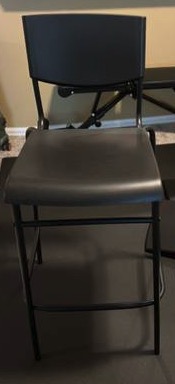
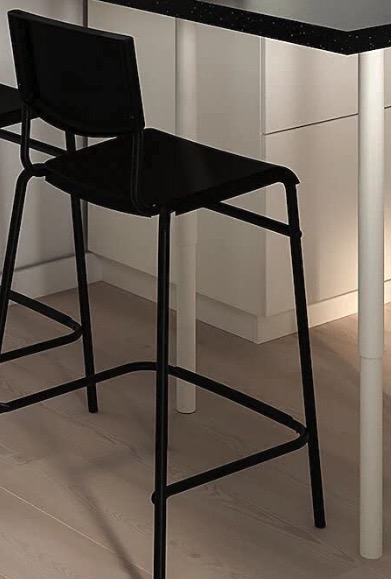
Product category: stool
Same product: yes